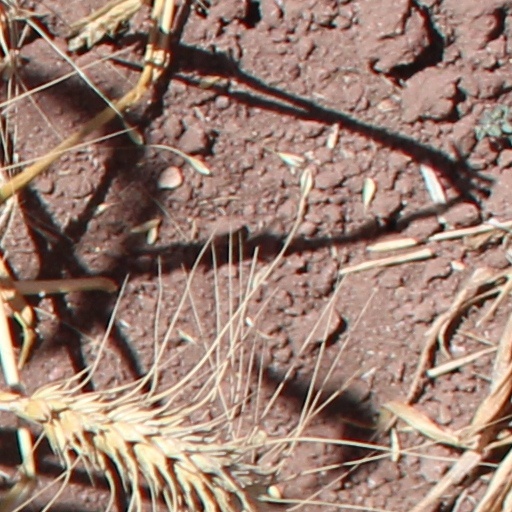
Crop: wheat